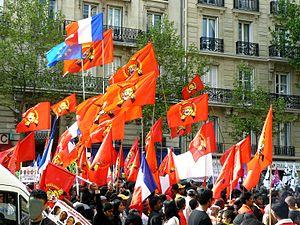
Manifestation de la communauté tamoule de Paris, arborant le drapeau des Tigres de libération de l'Îlam tamoul, dans le cortège du défilé du 1er mai 2009 à Paris.